Gauchar

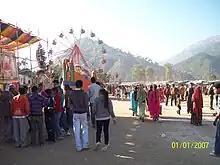
Gauchar Mela of Uttarakhand

Gauchar Mela of Uttarakhand is a great attraction for the local people and the traders and merchants from every corner of the state. Held every year on 14 November, Uttrakhand's Gaucher mela is fundamentally an industrial and traditional fair. It is attended widely by tourists and inhabitants (villagers people mostly) of the state alike. This fair hold two kinds of themes, in day time sports and evening time cultural programs by schools and state level artist. These are major attraction of Gauchar mela at Uttarakhand. Gauchar Mela in Uttarakhand was first organized in 1943 and has since taken place every year on the same dates. Trade between India and Tibet was open at that time. On this side, the trade was largely carried out by the Bhotias, who inhabit the frontiers of Chamoli Garhwal, bordering Tibet. But these high-altitude regions were covered with snow throughout winter, and the inhabitants used to migrate to lower altitudes for six months. The Gauchar Mela at Uttarakhand helped the Bhotias to sell their woolen handicrafts and buy the raw materials for the next summer trade across the borders. It was not only a local fair; people from across north India, especially, Uttar Pradesh, attended it. After India's independence, Gauchar Mela is being organized by the government as a developmental, industrial, and cultural fair. It is considered one of the major fairs in the region for promotion of trade and culture. All the state government departments participate in this annual event, which is a platform to showcase modern agricultural methods.